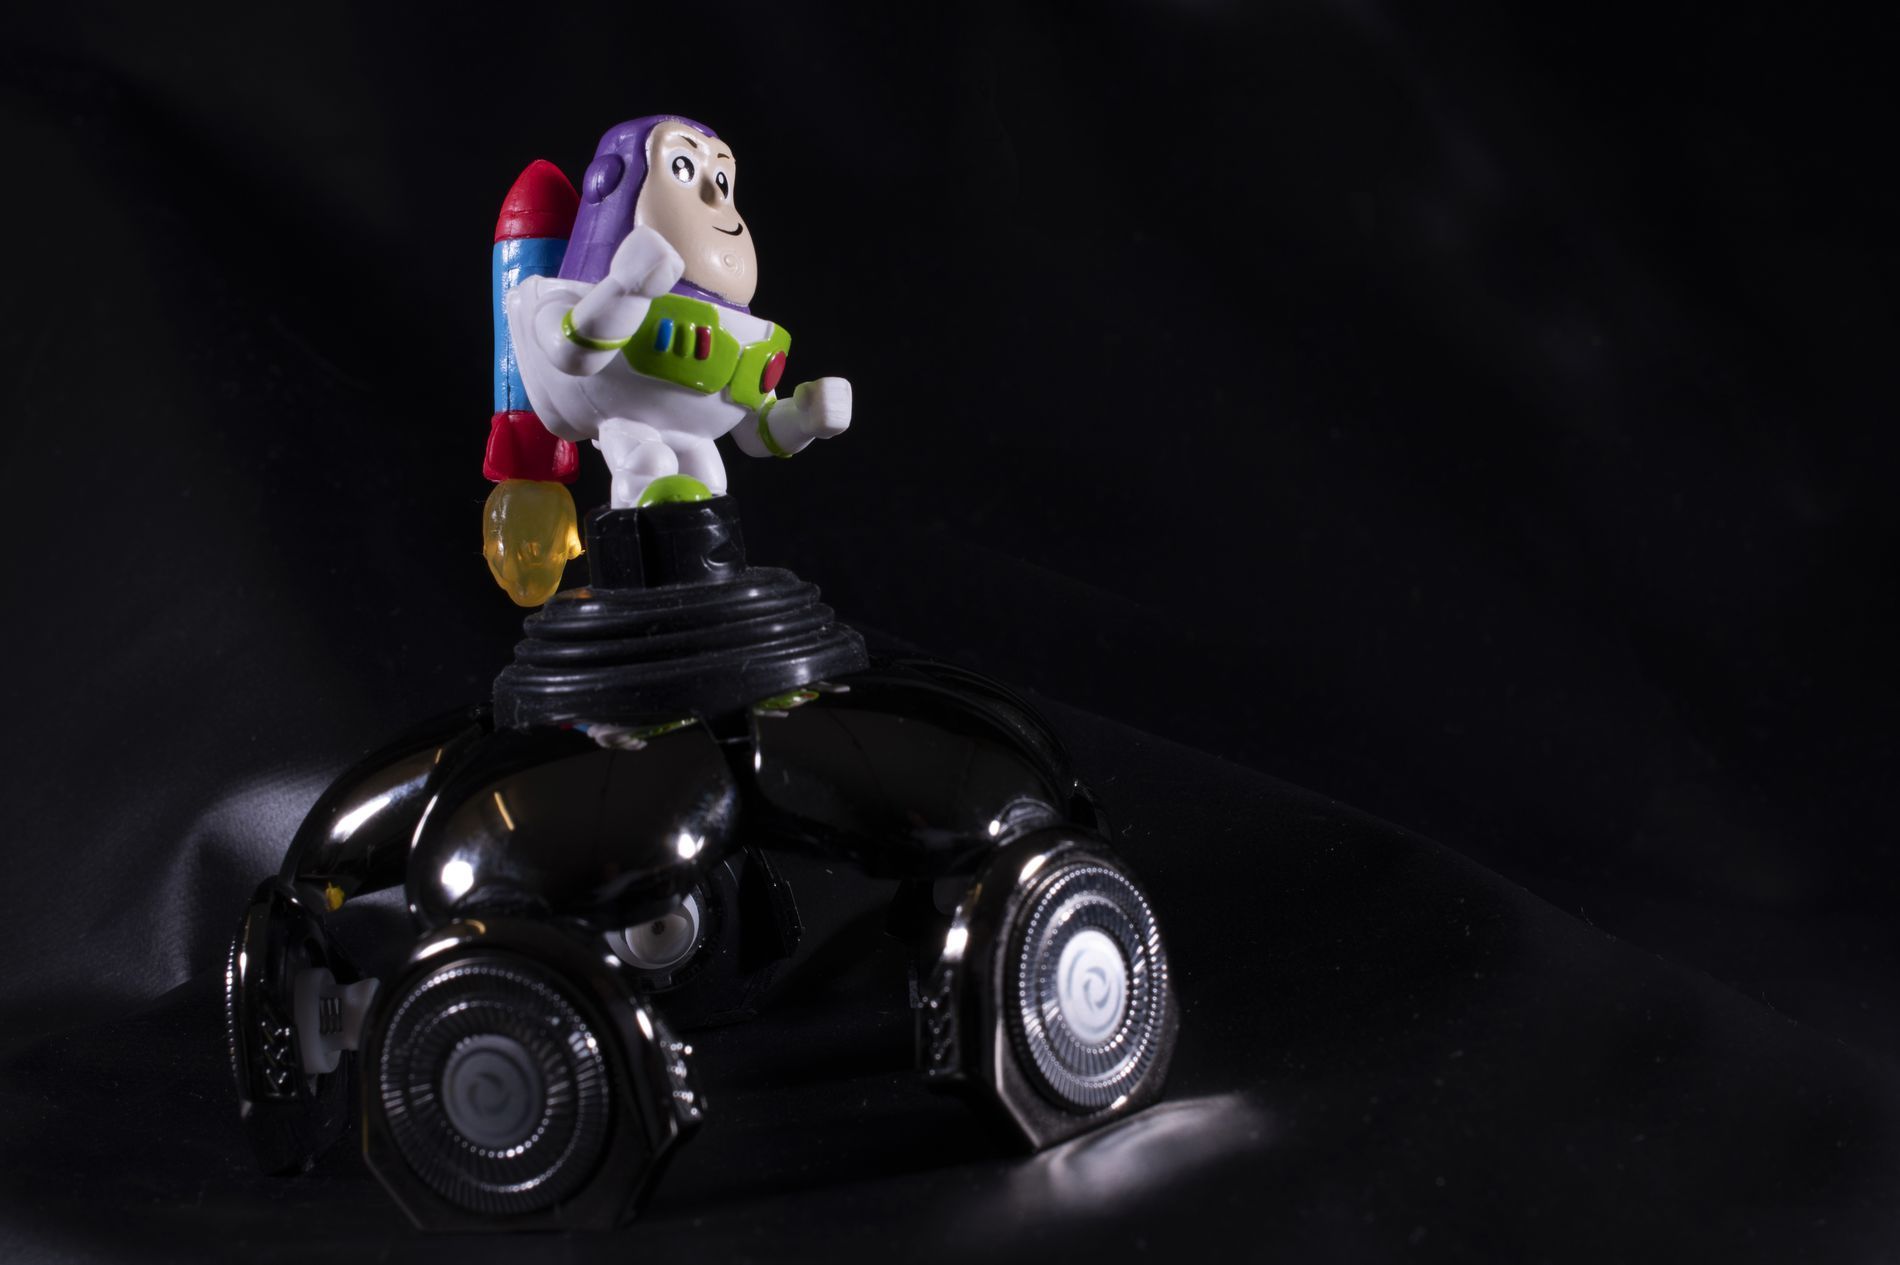
Buzz Lightyear on Wheels
A small toy of Buzz Lightyear standing on top of a shiny, black, toy car. The background is dark and smooth, which makes the toy stand out clearly. The lighting is focused on the toy, creating a spotlight effect and some soft shadows around it. The whole scene feels playful and dramatic at the same time.
A close up shot with a dark background. The lighting is focused on the toy, making it stand out clearly while the background stays dark and smooth. This helps draw all the attention to the subject.
Labels: Figurine, Baby, Person, Toy, Robot, Furniture, Black Background, toy
Camera: NIKON CORPORATION NIKON D850
Lens: 40.0 mm f/2.8, AF-S DX Micro Nikkor 40mm f/2.8G
Aperture: F16
Exposure: 1/30 sec
ISO: 100
Focal length: 40.0 mm